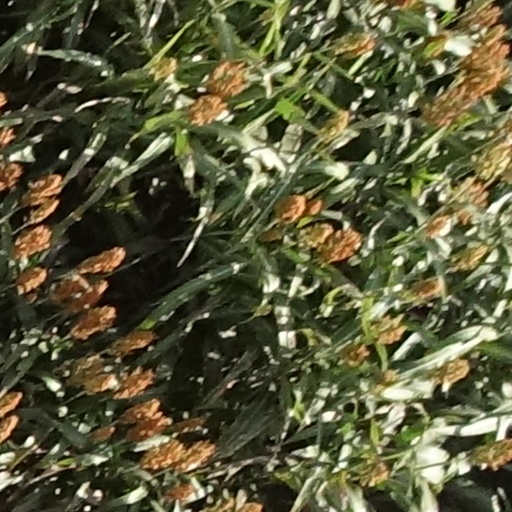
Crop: sorghum